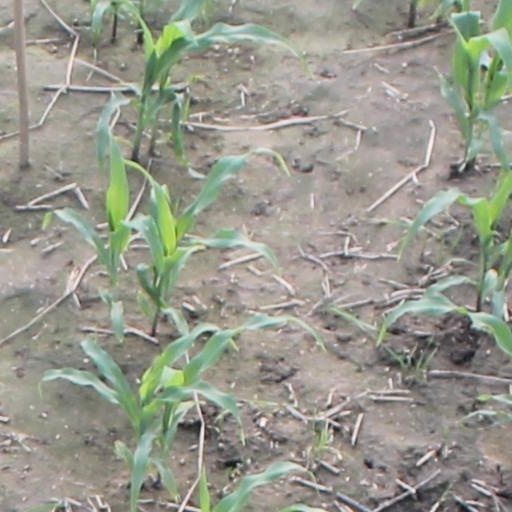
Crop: maize; corn